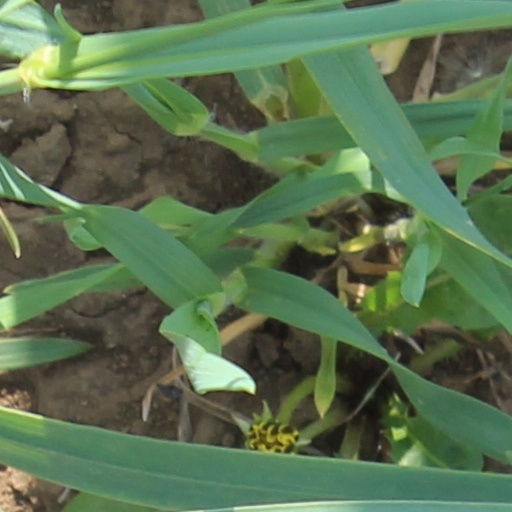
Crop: wheat